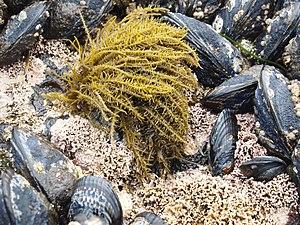
Analipus japonicus est une espèce d’algues brunes de la famille des Ralfsiaceae selon AlgaeBase et NCBI, ou de celle des Chordariaceae selon ITIS ou encore de celle des Scytosiphonaceae selon World Register of Marine Species.
La famille des Heterochordariaceae est une famille d'algues brunes de l'ordre des Ralfsiales.
Les Ralfsiaceae sont une famille d’algues brunes de l’ordre des Ralfsiales.